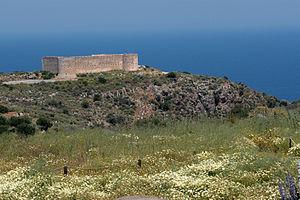
La révolte crétoise de 1866-1869 est une insurrection en Crète contre l'occupation ottomane. Cette insurrection s'inscrit dans un mouvement plus large de volonté d'indépendance de l'île vis-à-vis de l'Empire ottoman qui la contrôle depuis le milieu du XVIIᵉ siècle. D'une durée de trois ans, cette révolte est souvent considérée comme l'apogée de la lutte contre les Ottomans, marquée en particulier par le massacre du monastère d'Arkadi en novembre 1866.